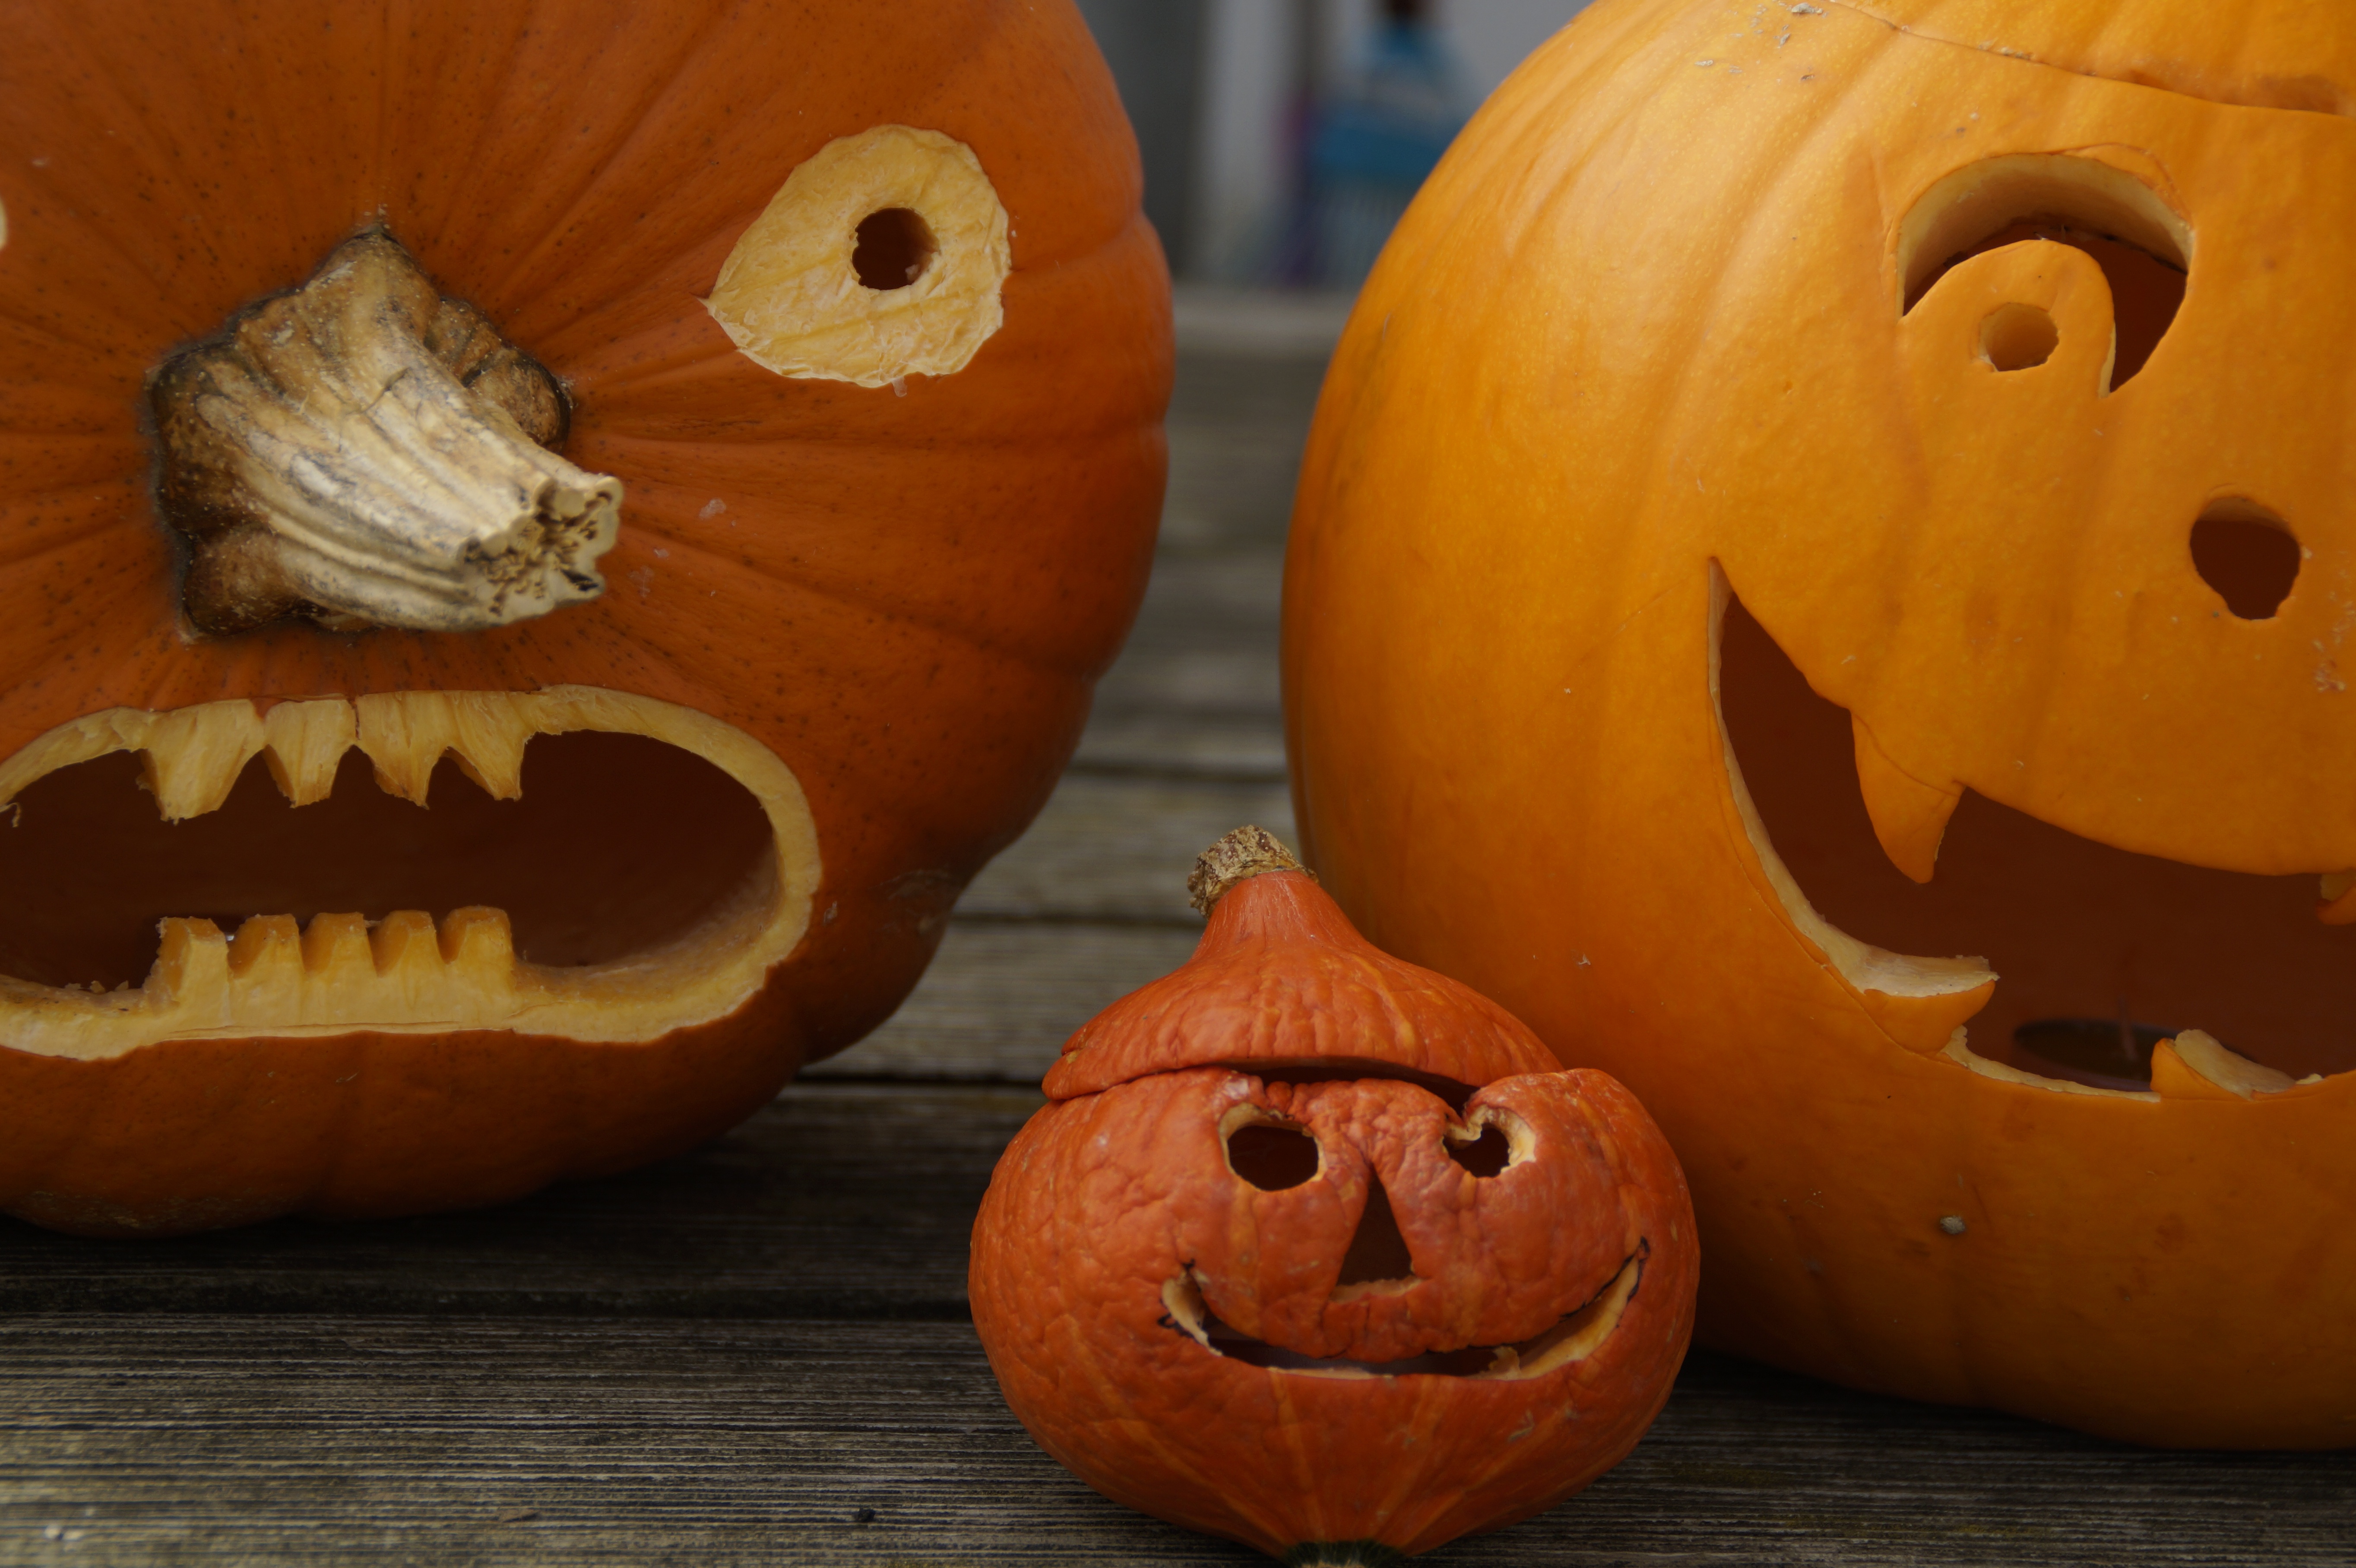
orange, produce, autumn, pumpkin, halloween, holiday, child, jack o lantern, face, family, art, children, fun, three, decorative, seasonal, funny, calabaza, cheeky, carving, pumpkins, cucurbita, pumpkin ghost, autumn decoration, fash, halloweenkuerbis, pumpkin face, carve pumpkin ghost, pumpkin faces, winter squash, pumpkin family